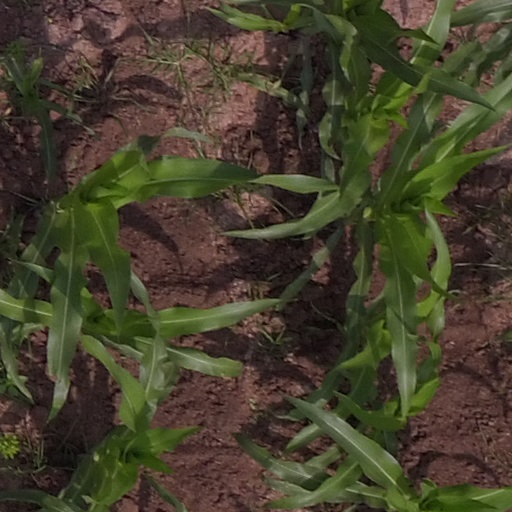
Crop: maize; corn